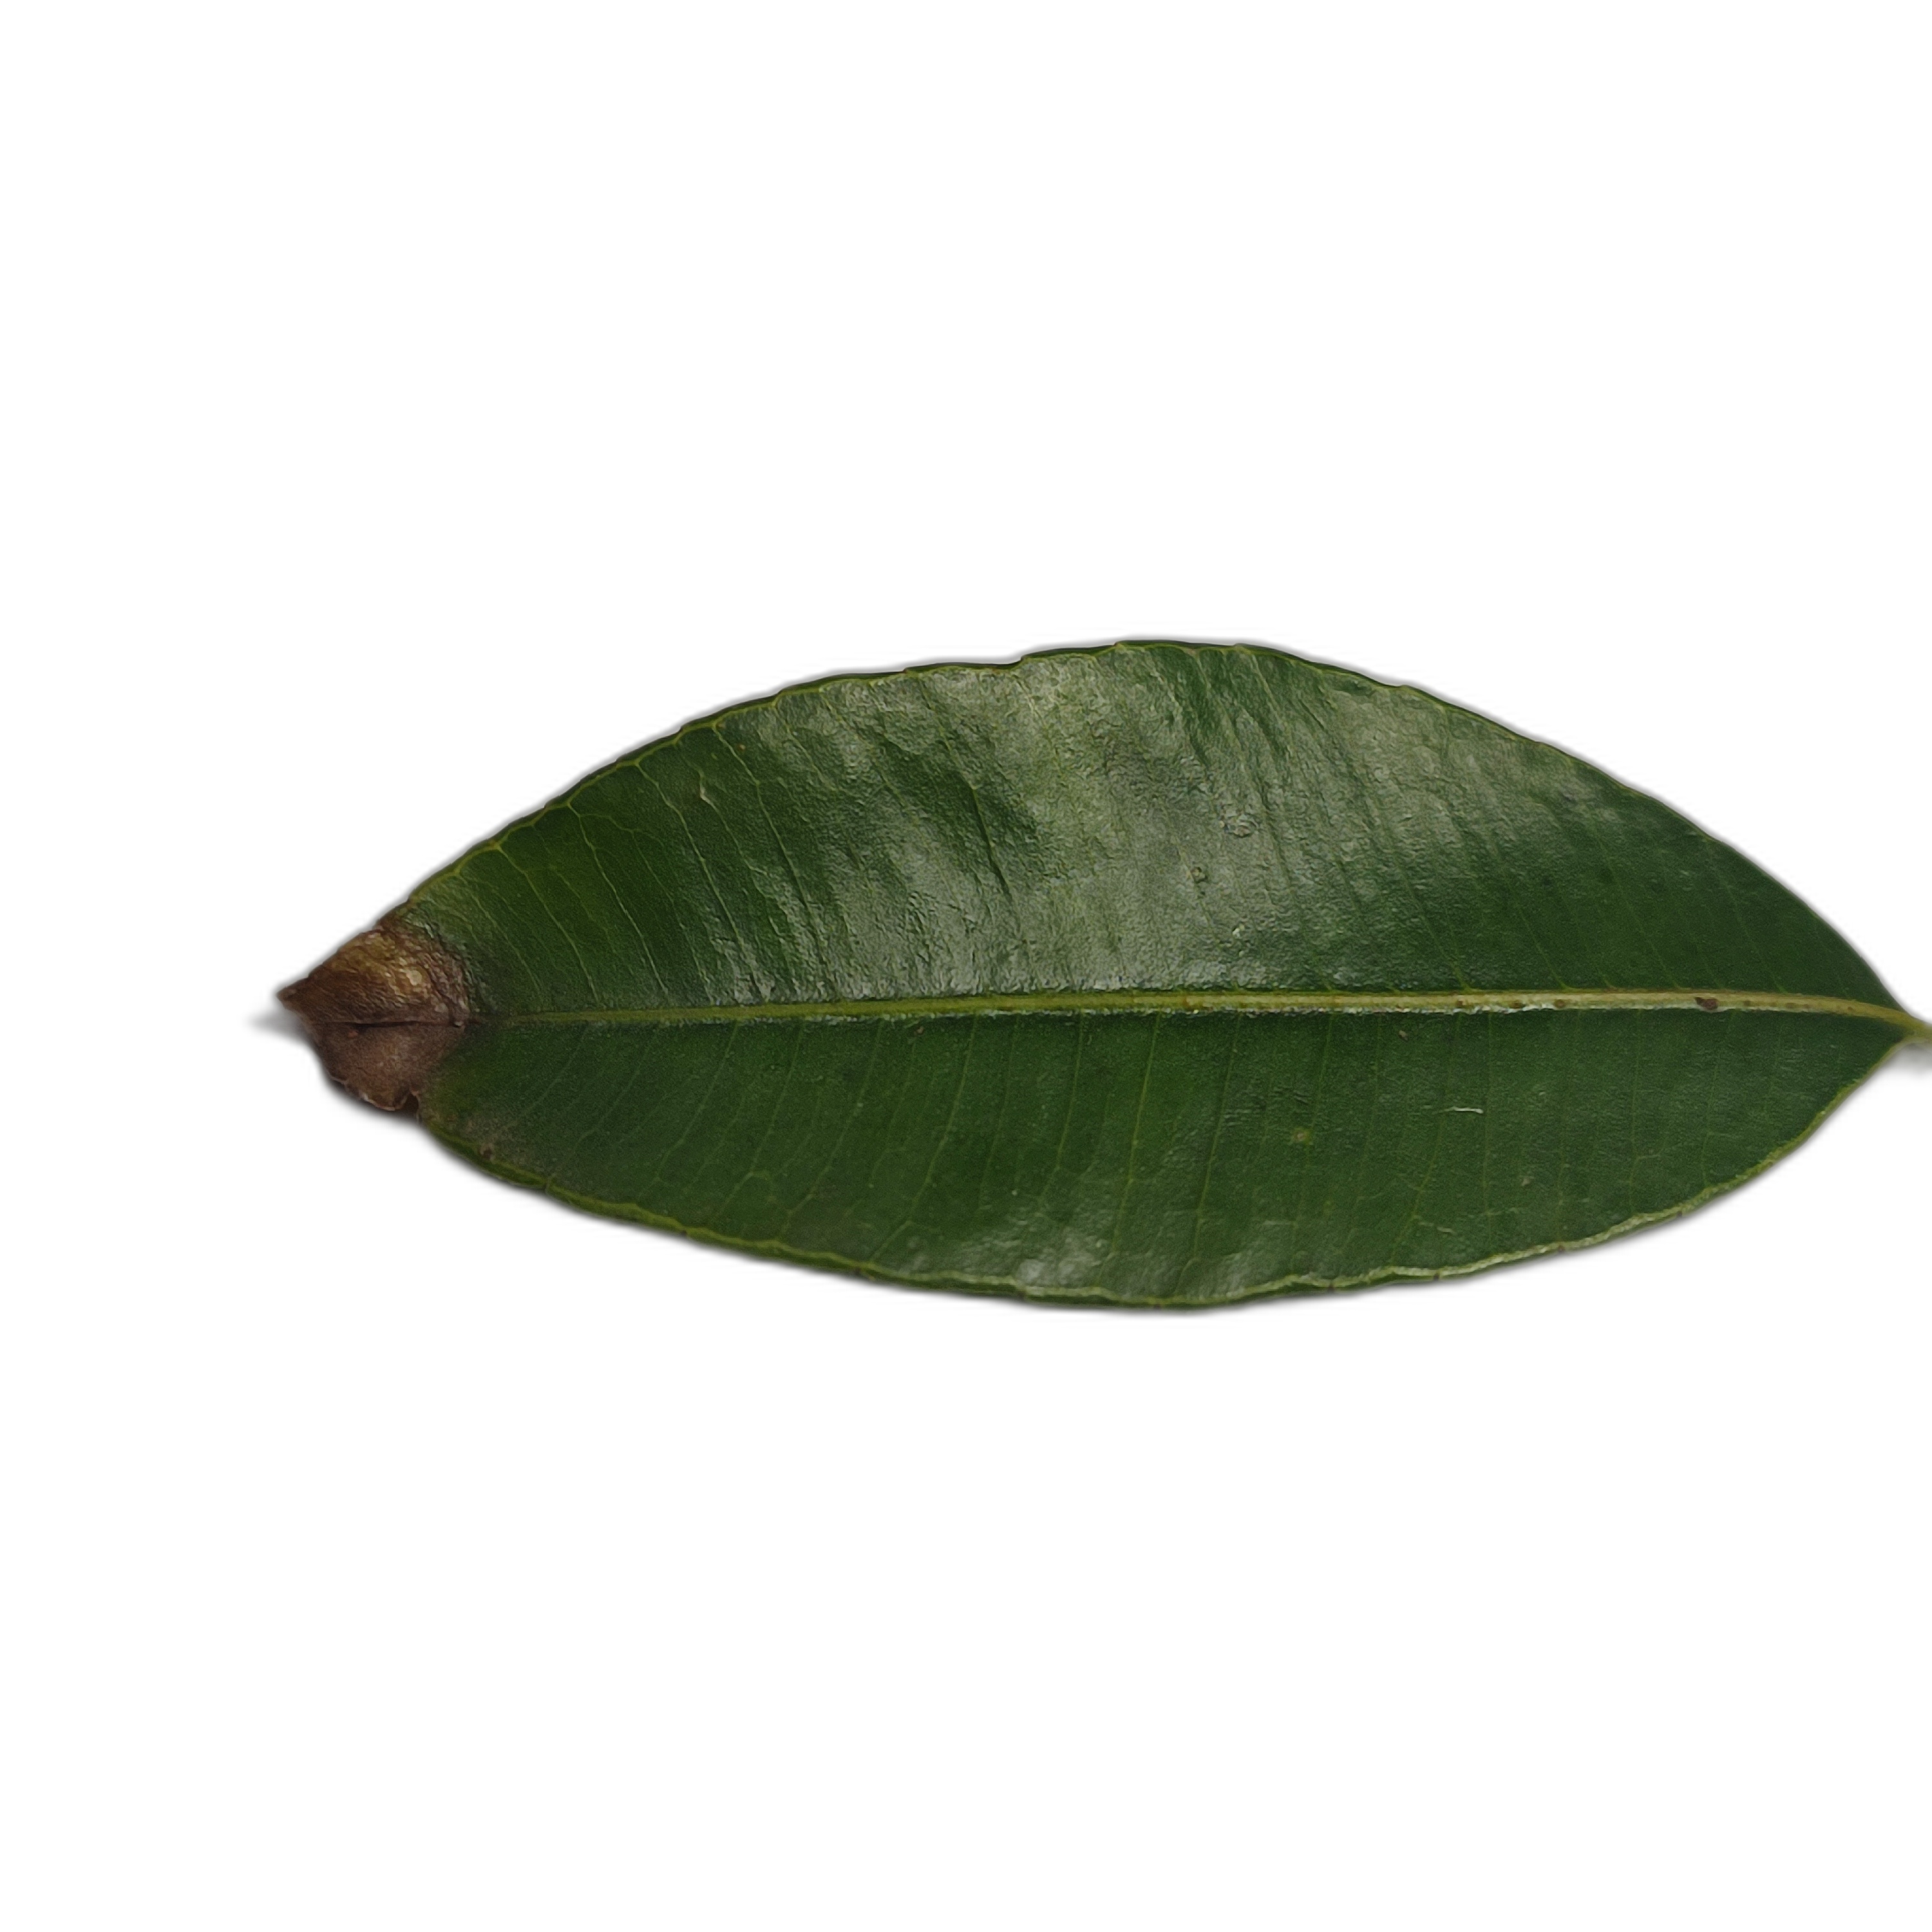
Label: healthy